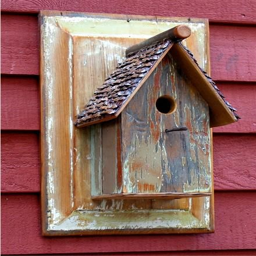
creative way to mount a birdhouse to the wall .